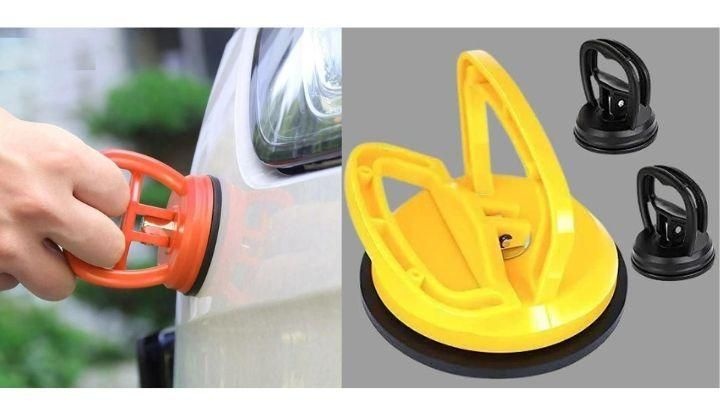
Dent Puller- Advance Dent Puller (Assorted Colour)
Brand: 1bz0qj-it
Product Name: Nano Plastic Revitalizing Coating Agent for Car 100ml (Pack of 2) Package Cont Product Name: Dent Puller- Advance Dent Puller (Assorted Colour) Package Contains: It Has 1 Piece Of Dent Puller Product Dimensiosn:- Diameter: 5.8CM Material: Plastic ABS & Stainless Steel Color: Colour as per availability Combo/Set Of: Pack of 1 Weight: 36 ains: It has 2 Nano Plastic Restoring Agent Material: Plastic Color: Colour as per availability Capacity: 100ml Combo/Set Of: Pack of 2 Weight: 100
Category: Vehicles & Parts > Vehicle Parts & Accessories > Vehicle Maintenance, Care & Decor > Vehicle Repair & Specialty Tools > Vehicle Body Filler